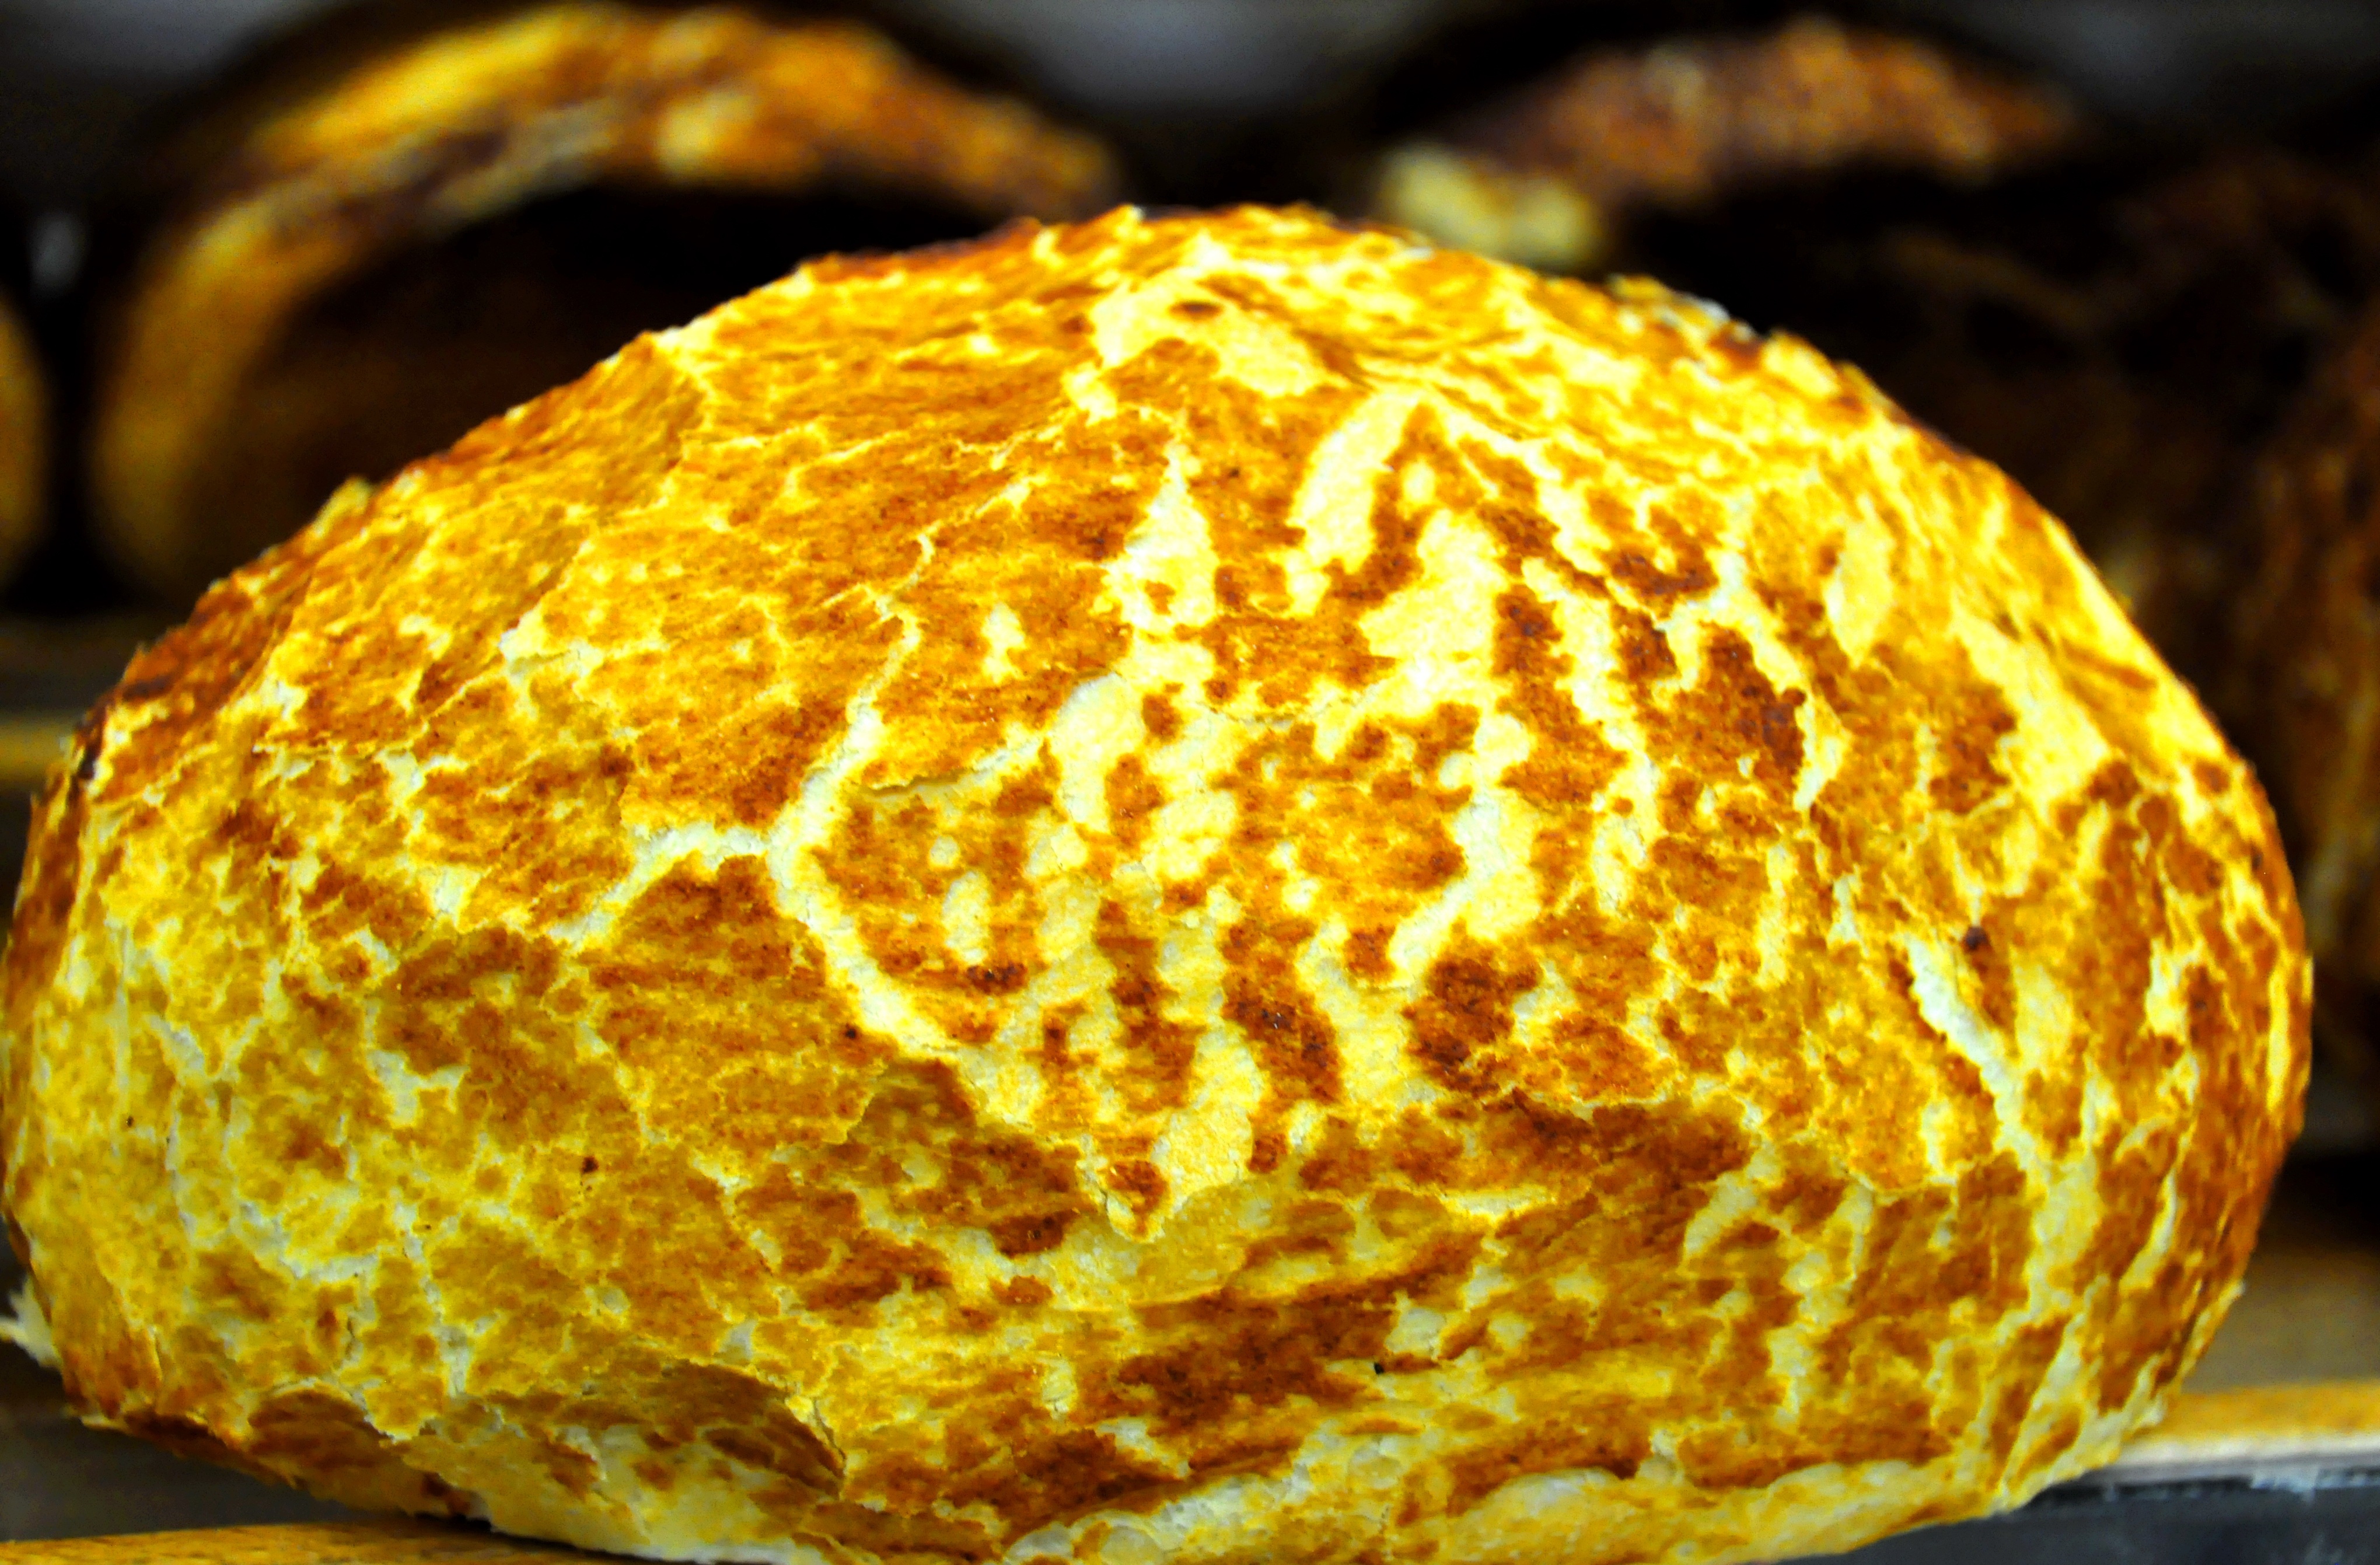
round, dish, meal, food, produce, breakfast, cuisine, bread, pastries, baked goods, junk food, brown bread, grass family, whole grain, soda bread